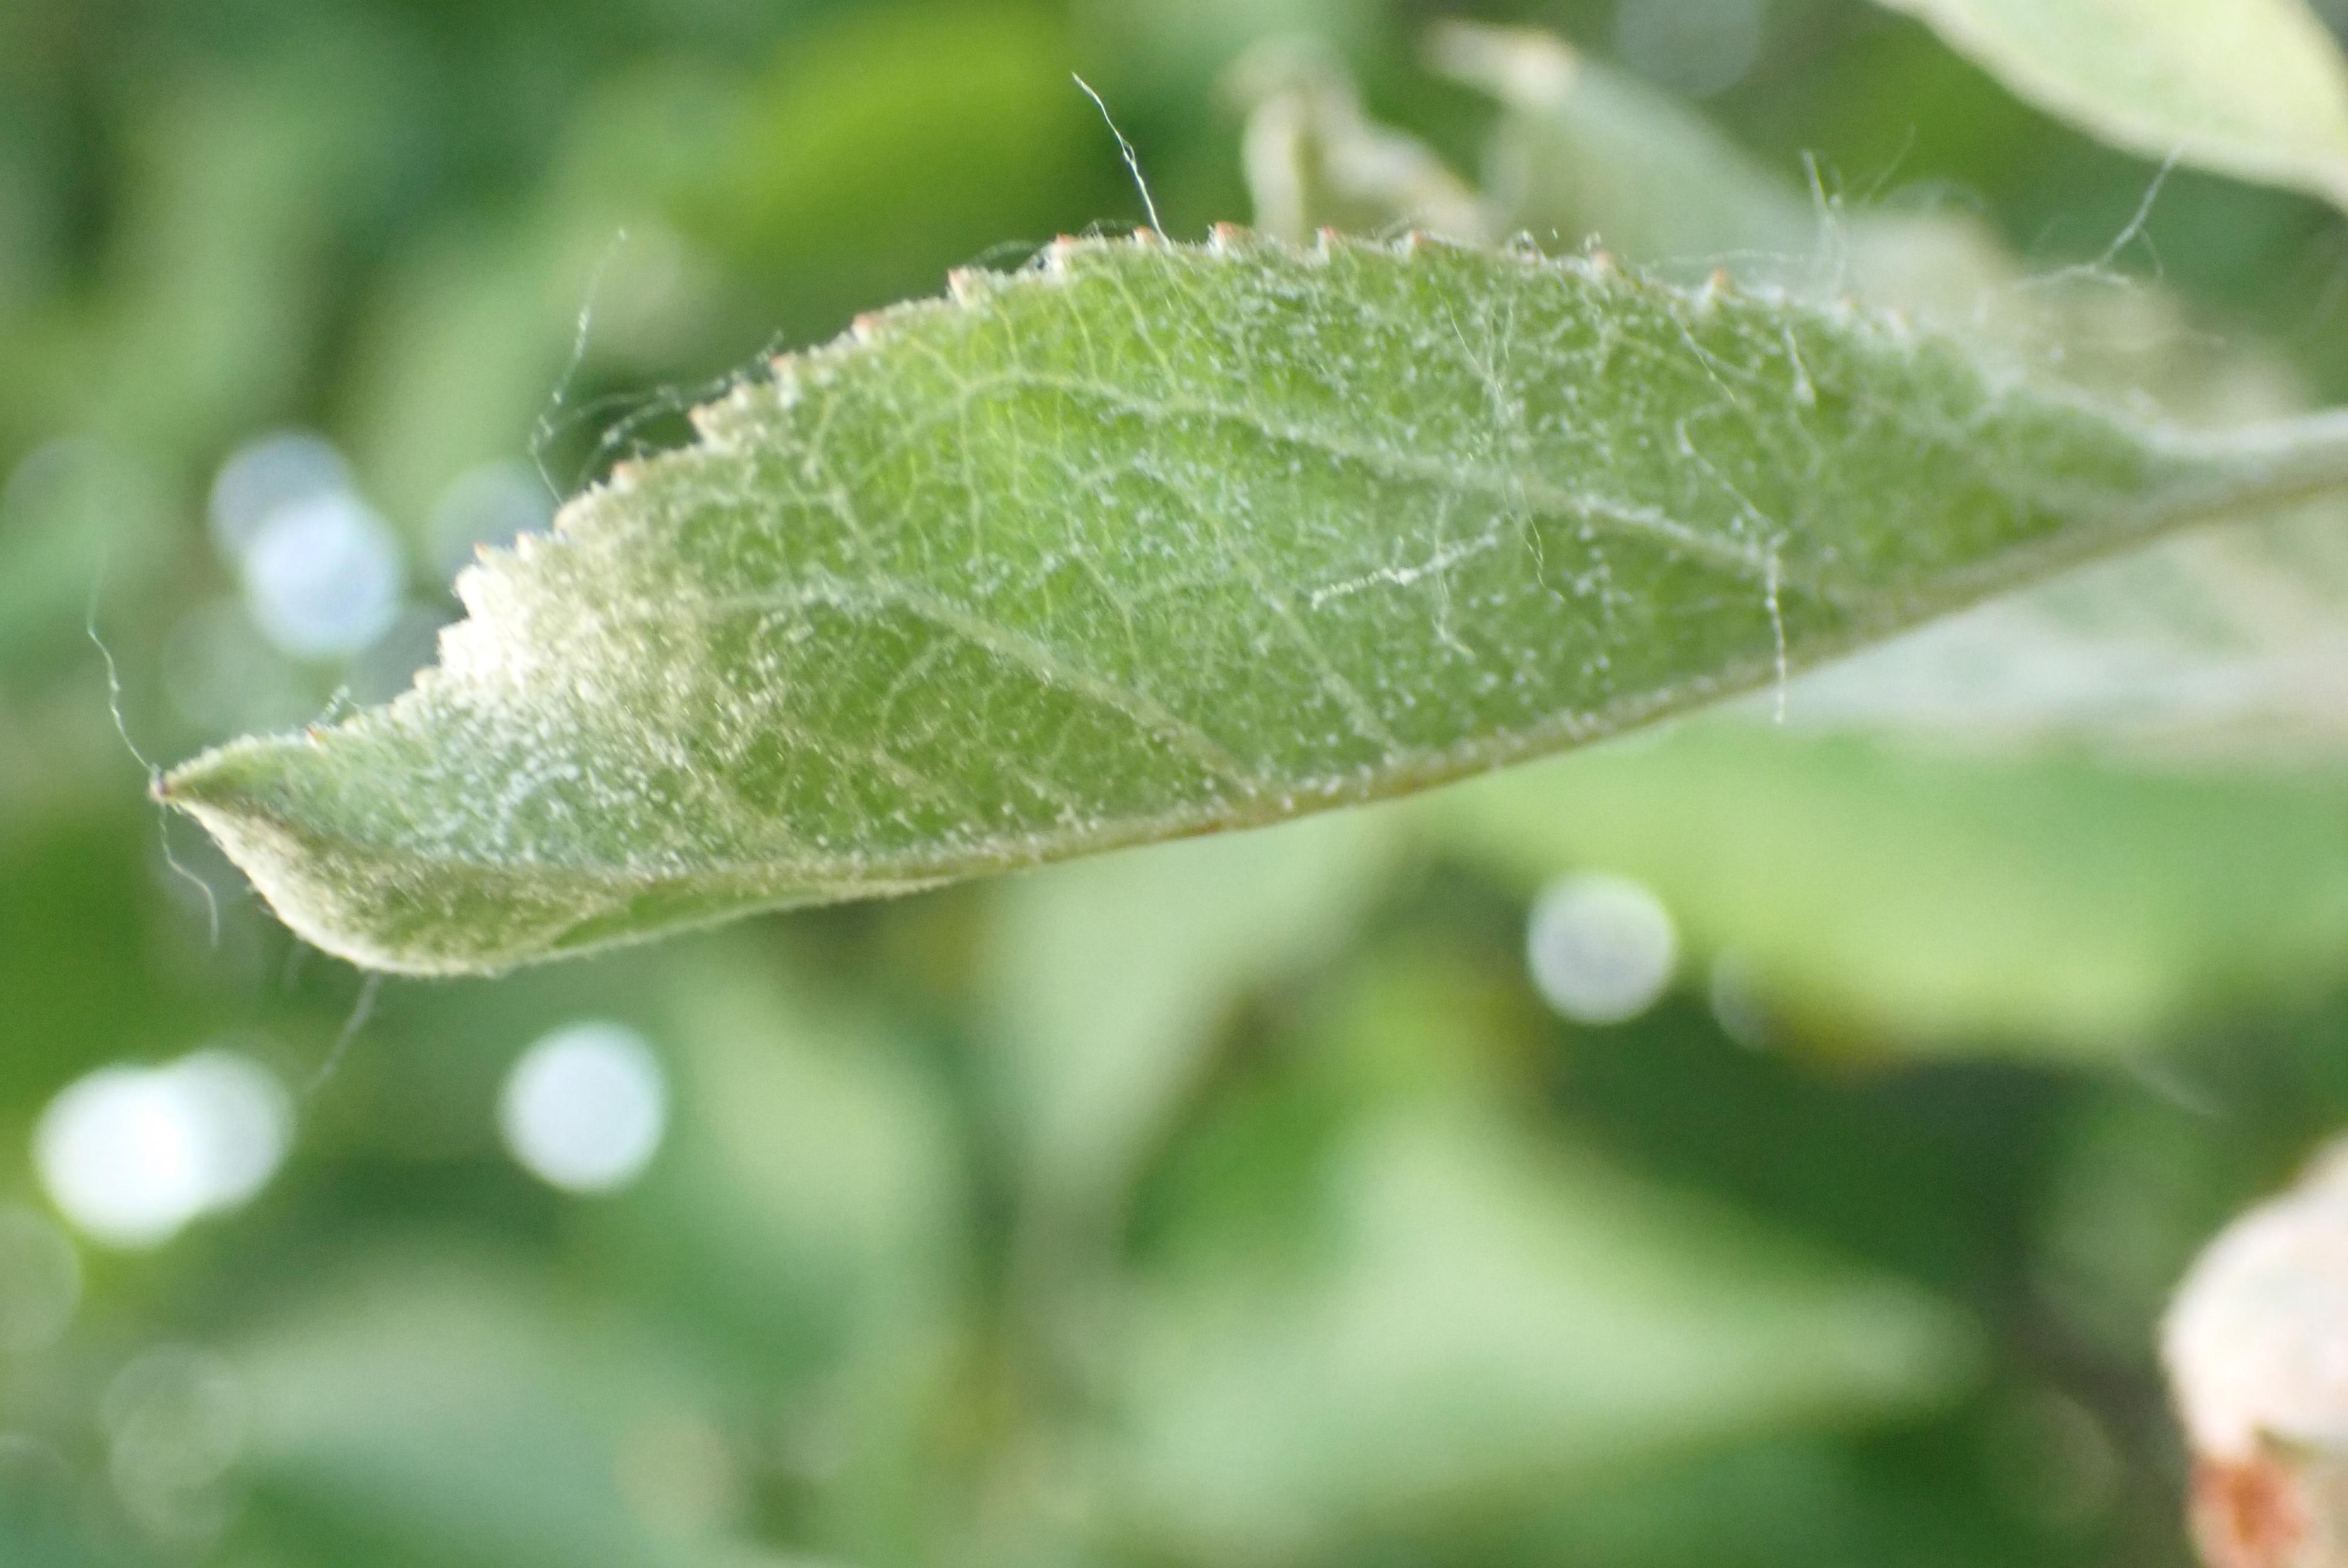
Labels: powdery_mildew